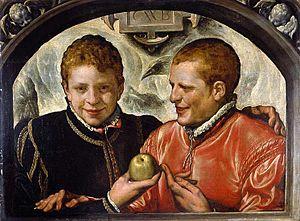
Crispin van den Broeck, né à Malines en 1523 et mort à Anvers entre 1589 et le 6 février 1591, est un peintre flamand.